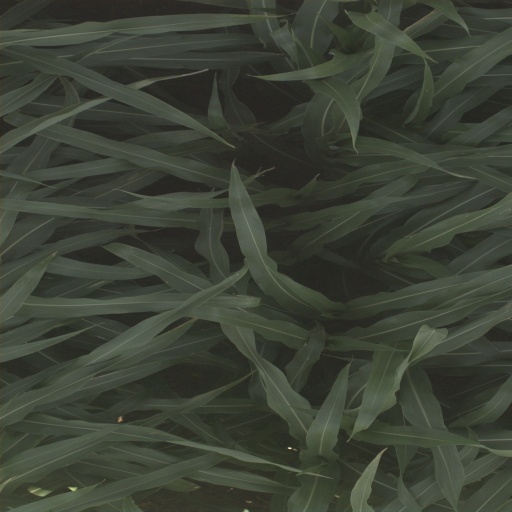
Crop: sorghum